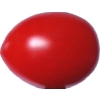
Label: tomato_cherry_red